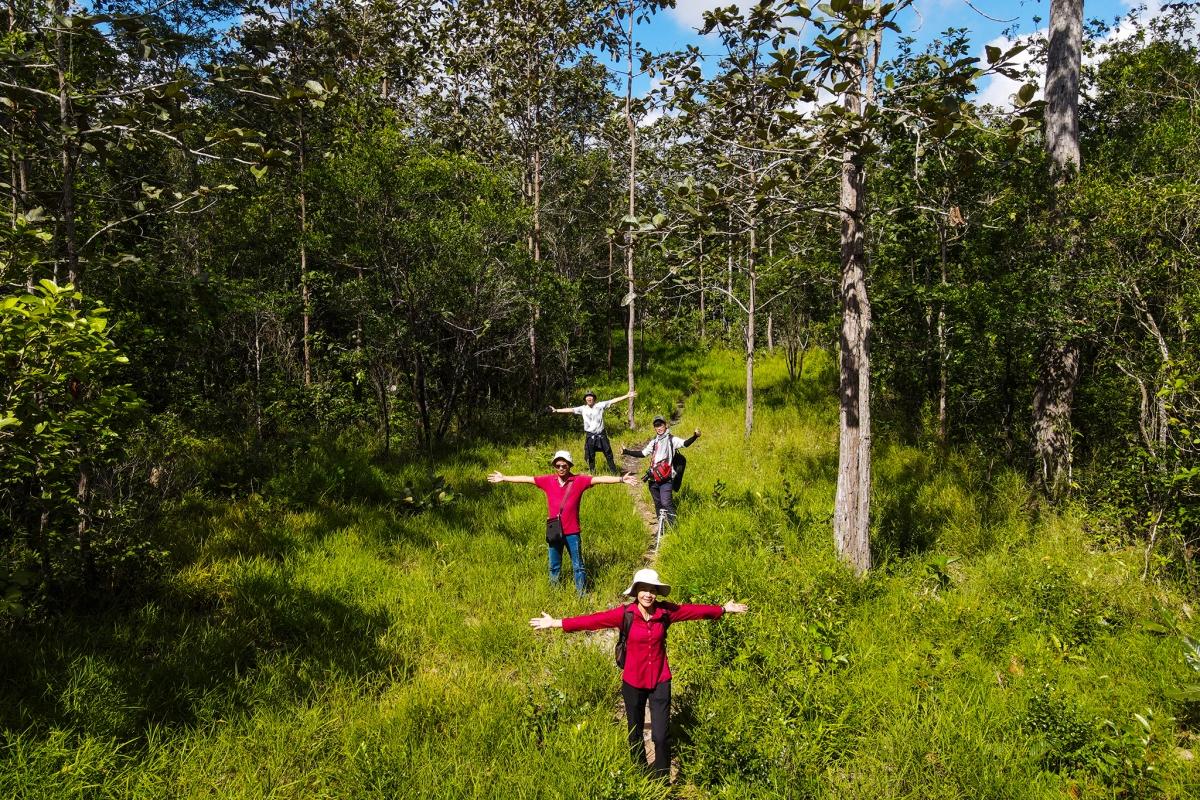
những người này đang đứng trong một khu rừng